Gravesend

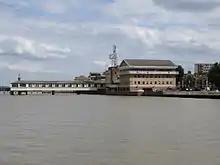
A view of Royal Terrace Pier and London River House Gravesend

Gravesend has the world's oldest surviving cast iron pier, built in 1834.